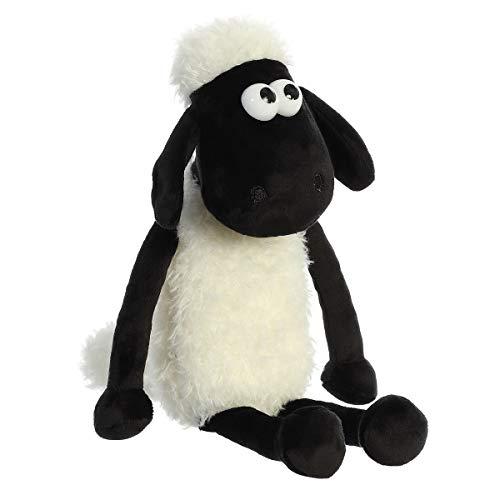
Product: Aurora - Shaun The Sheep - 11" Shaun The Sheep Small Plush
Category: Toys & Games | Stuffed Animals & Plush Toys | Stuffed Animals & Teddy Bears
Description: Different textured fur for a soft realistic touch.
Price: $21.02
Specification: ProductDimensions:4x4x11inches|ItemWeight:8ounces|ShippingWeight:3pounds(Viewshippingratesandpolicies)|ASIN:B07XLTYPB9|Itemmodelnumber:14213|Manufacturerrecommendedage:3yearsandup